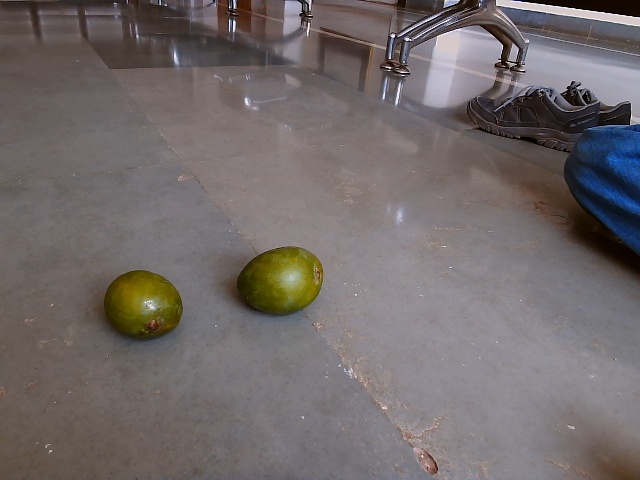
Label: Raw_Mango